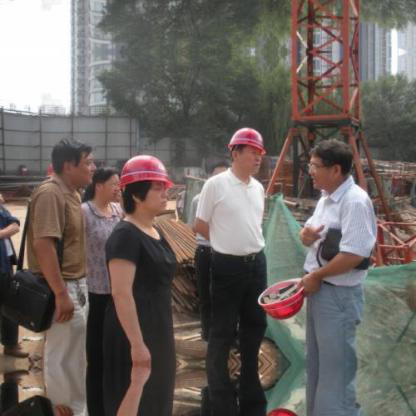
Objects in the image:
label: helmet
label: helmet
label: head
label: head
label: head